Hello Kitty's Furry Tale Theater

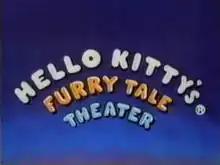

Hello Kitty's Furry Tale Theater is an animated series based on the Japanese character Hello Kitty, co-produced by DIC Enterprises and MGM/UA Television Productions and animated by Toei Animation. The series involves Hello Kitty and her friends (and occasionally family) doing their own version of popular fairy tales and stories. Each of the 13 episodes consisted of two 11-minute cartoons, for a total of 26 "shows"; each show was a spoof of a well-known fairy tale or movie. The series is notable for featuring Tara Strong in her first major role as a voice actress.